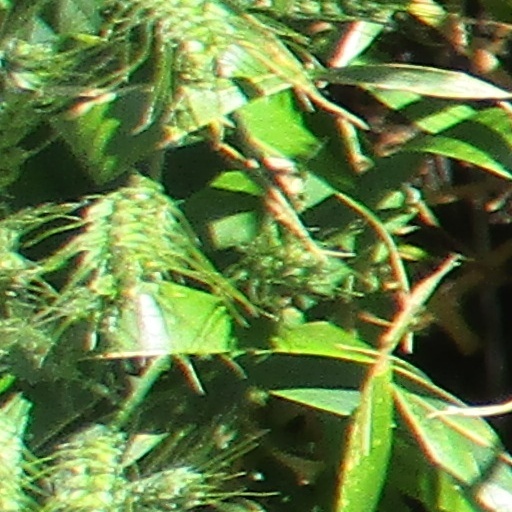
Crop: wheat